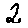
Label: 2